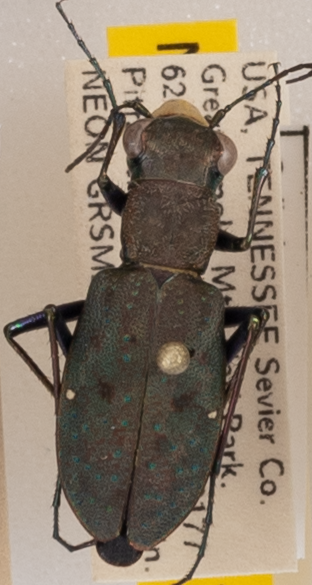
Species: Cylindera unipunctata
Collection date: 2021-08-17
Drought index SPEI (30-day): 1.32
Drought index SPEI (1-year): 1.13
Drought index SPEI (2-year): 2.09